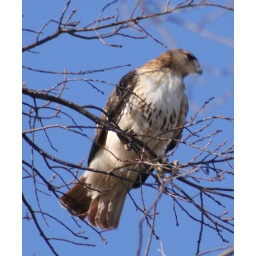
12/12/08 10 am Kay perches in a tree east of the KJRH nesting tower after decorating the nest for Christmas.